Chris Flanagan (politician)

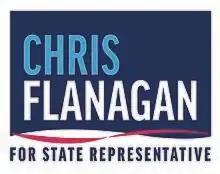
Campaign logo used during the 2022 General Election.

Flanagan was born in Easton, Massachusetts. He graduated from Emmanuel College in 2010 and received a master of degree from the Naval War College.